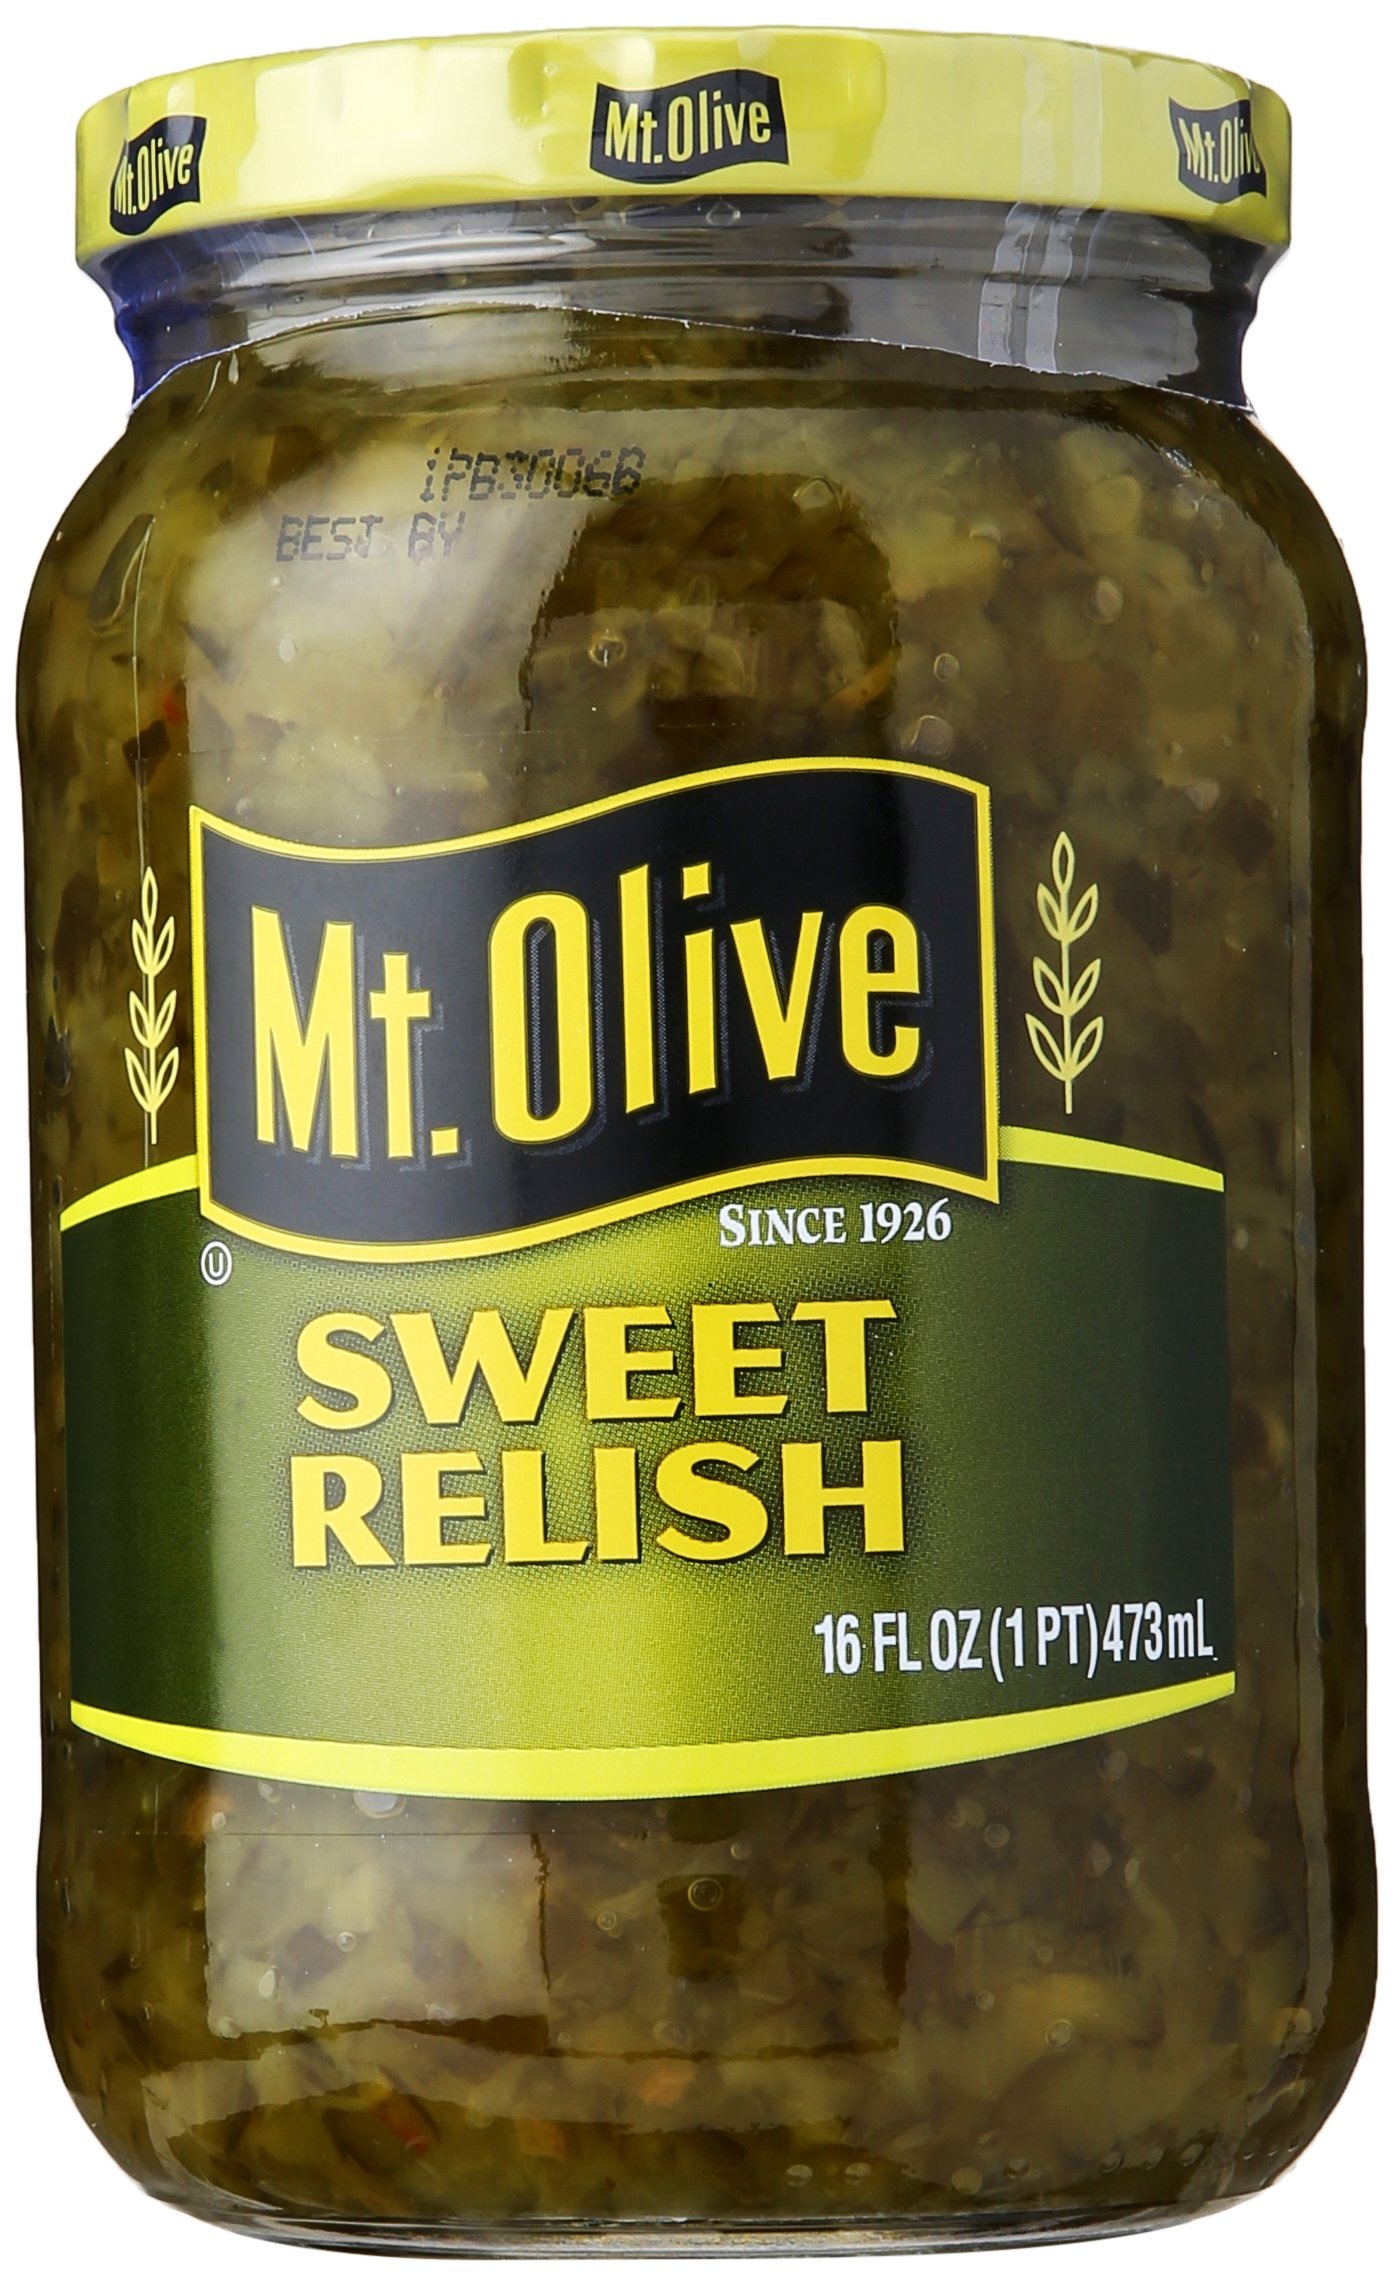
Item Name: Mt Olive Sweet Relish, 16 oz
Bullet Point 1: Product Type:Grocery
Bullet Point 2: Item Package Dimension:5.1 " L X3.15 " W X3.15 " H
Bullet Point 3: Item Package Weight:1.66 lbs
Bullet Point 4: Item Package Quantity:1
Value: 16.0
Unit: Ounce

Price: 3.79